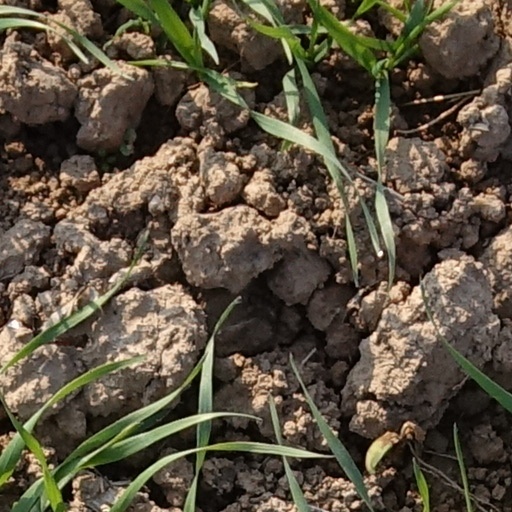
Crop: wheat